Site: brandenburg
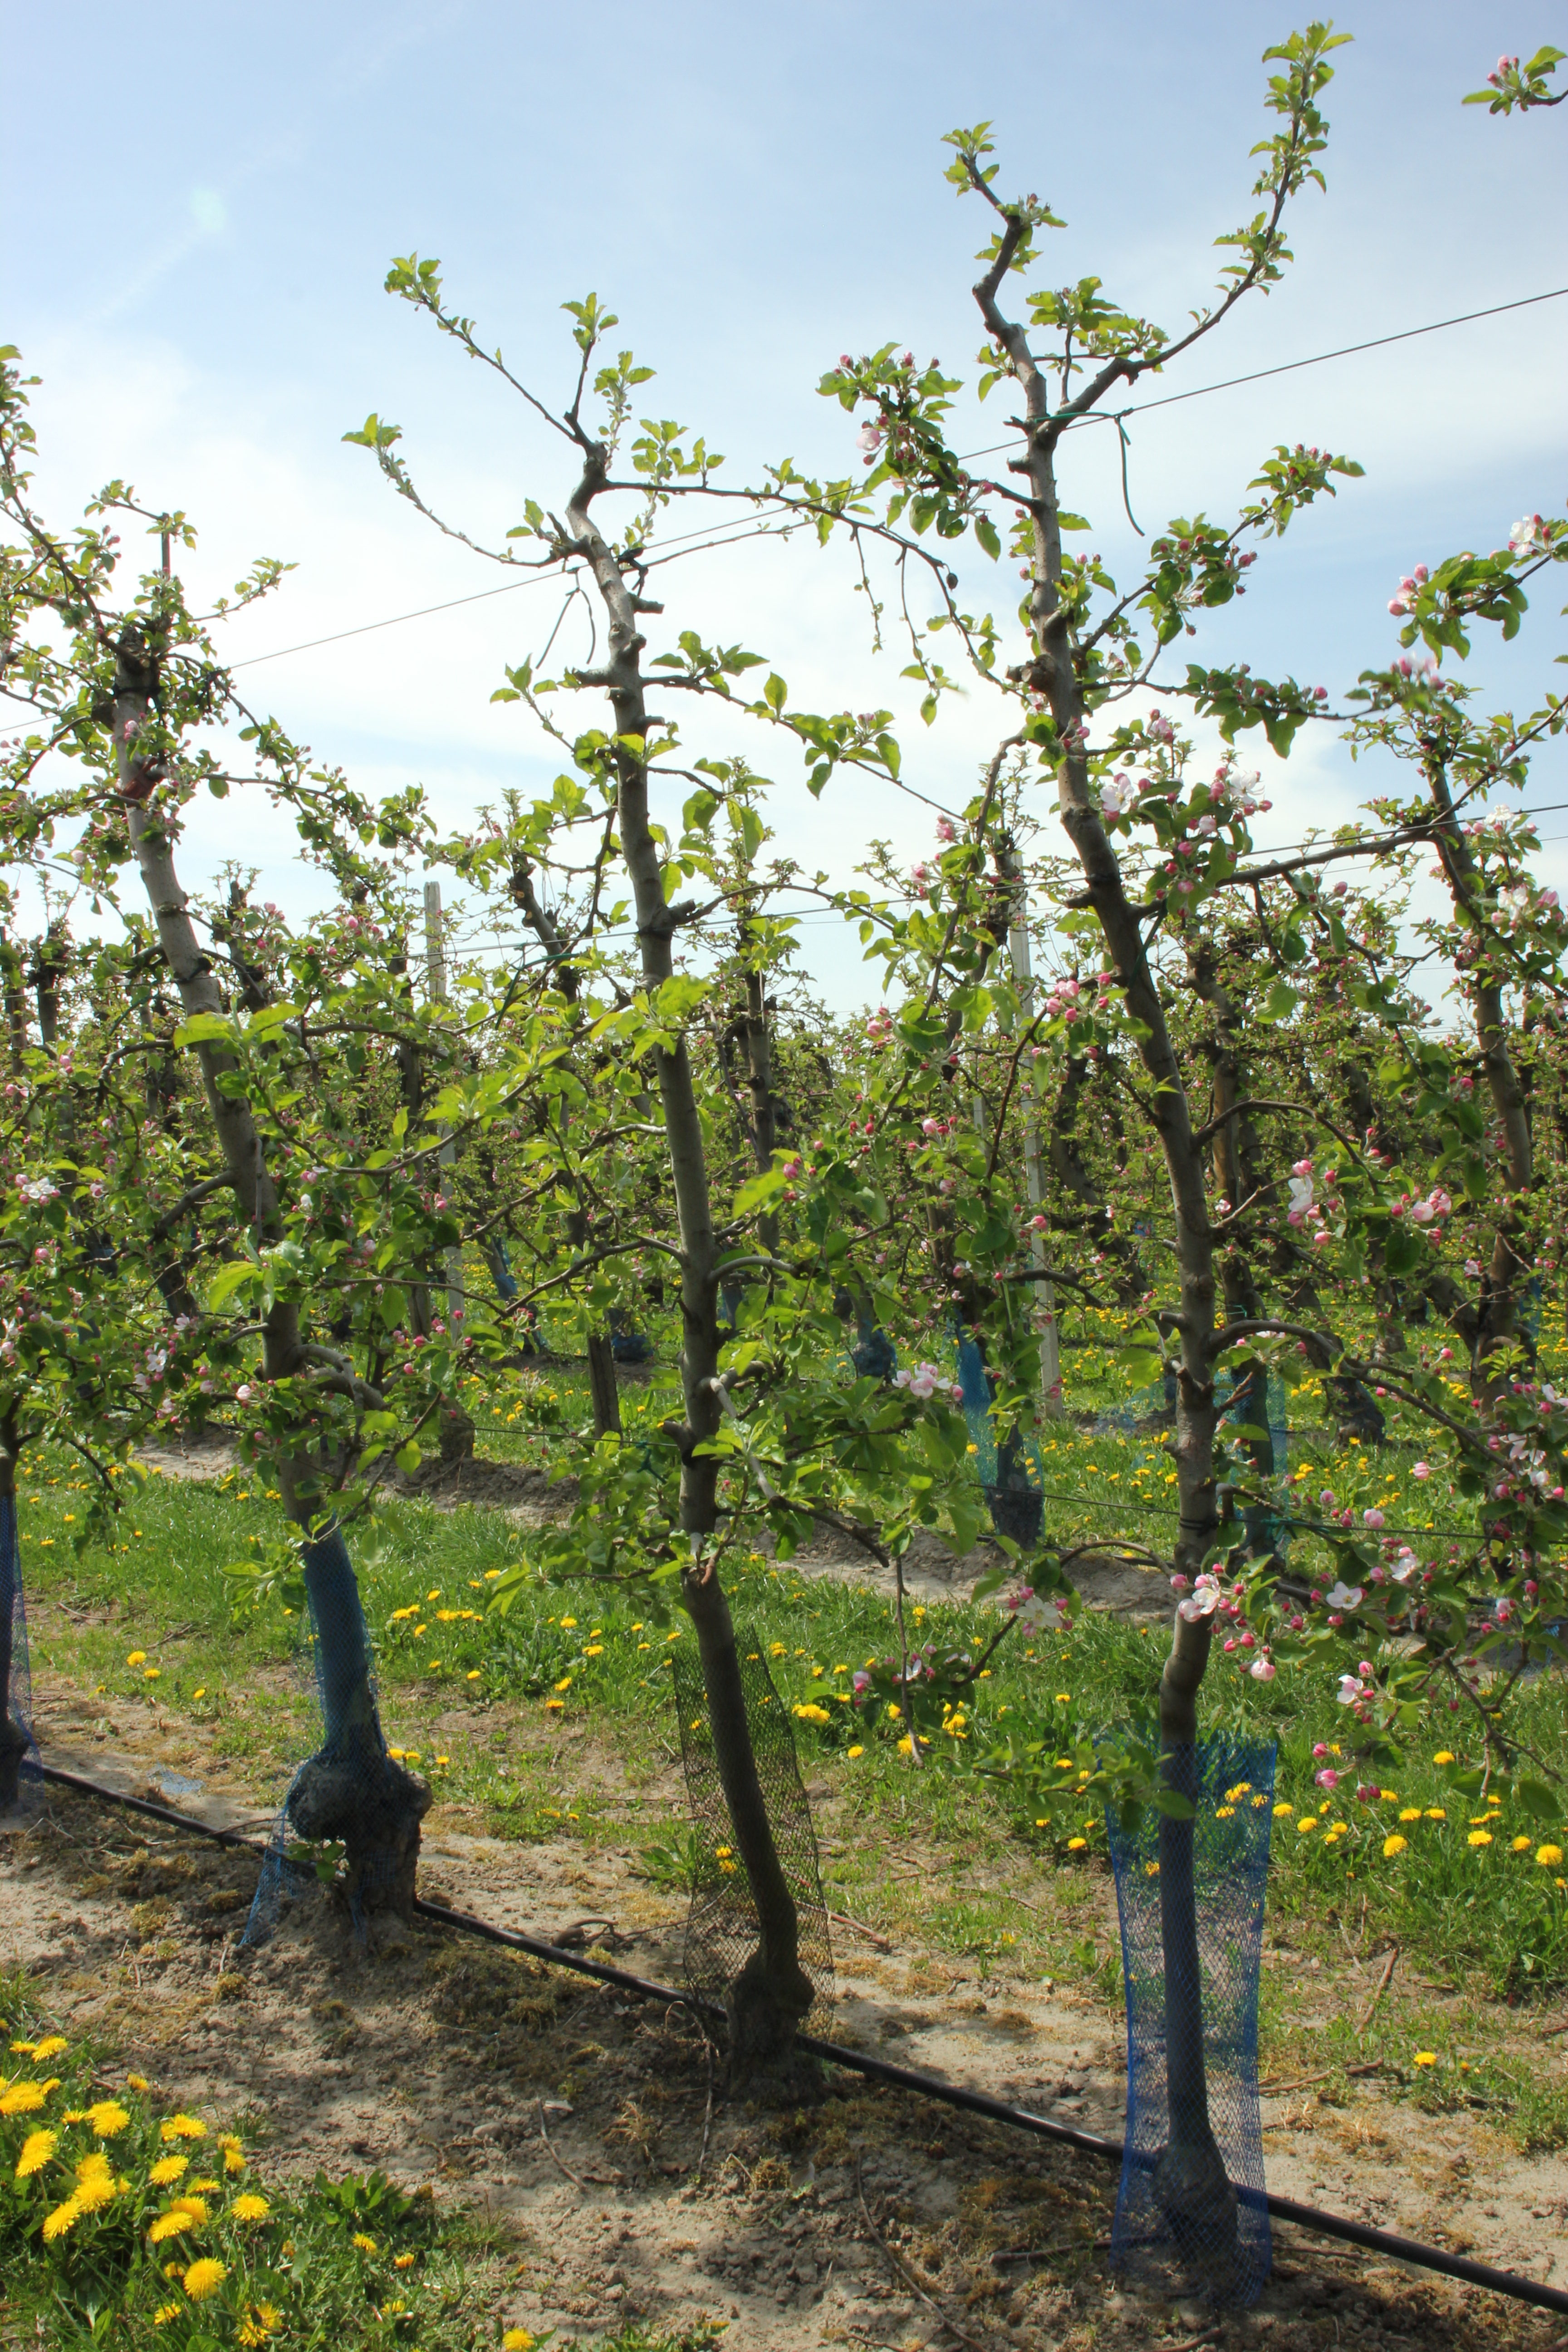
Growth stage (BBCH 57): Inflorescence emergence